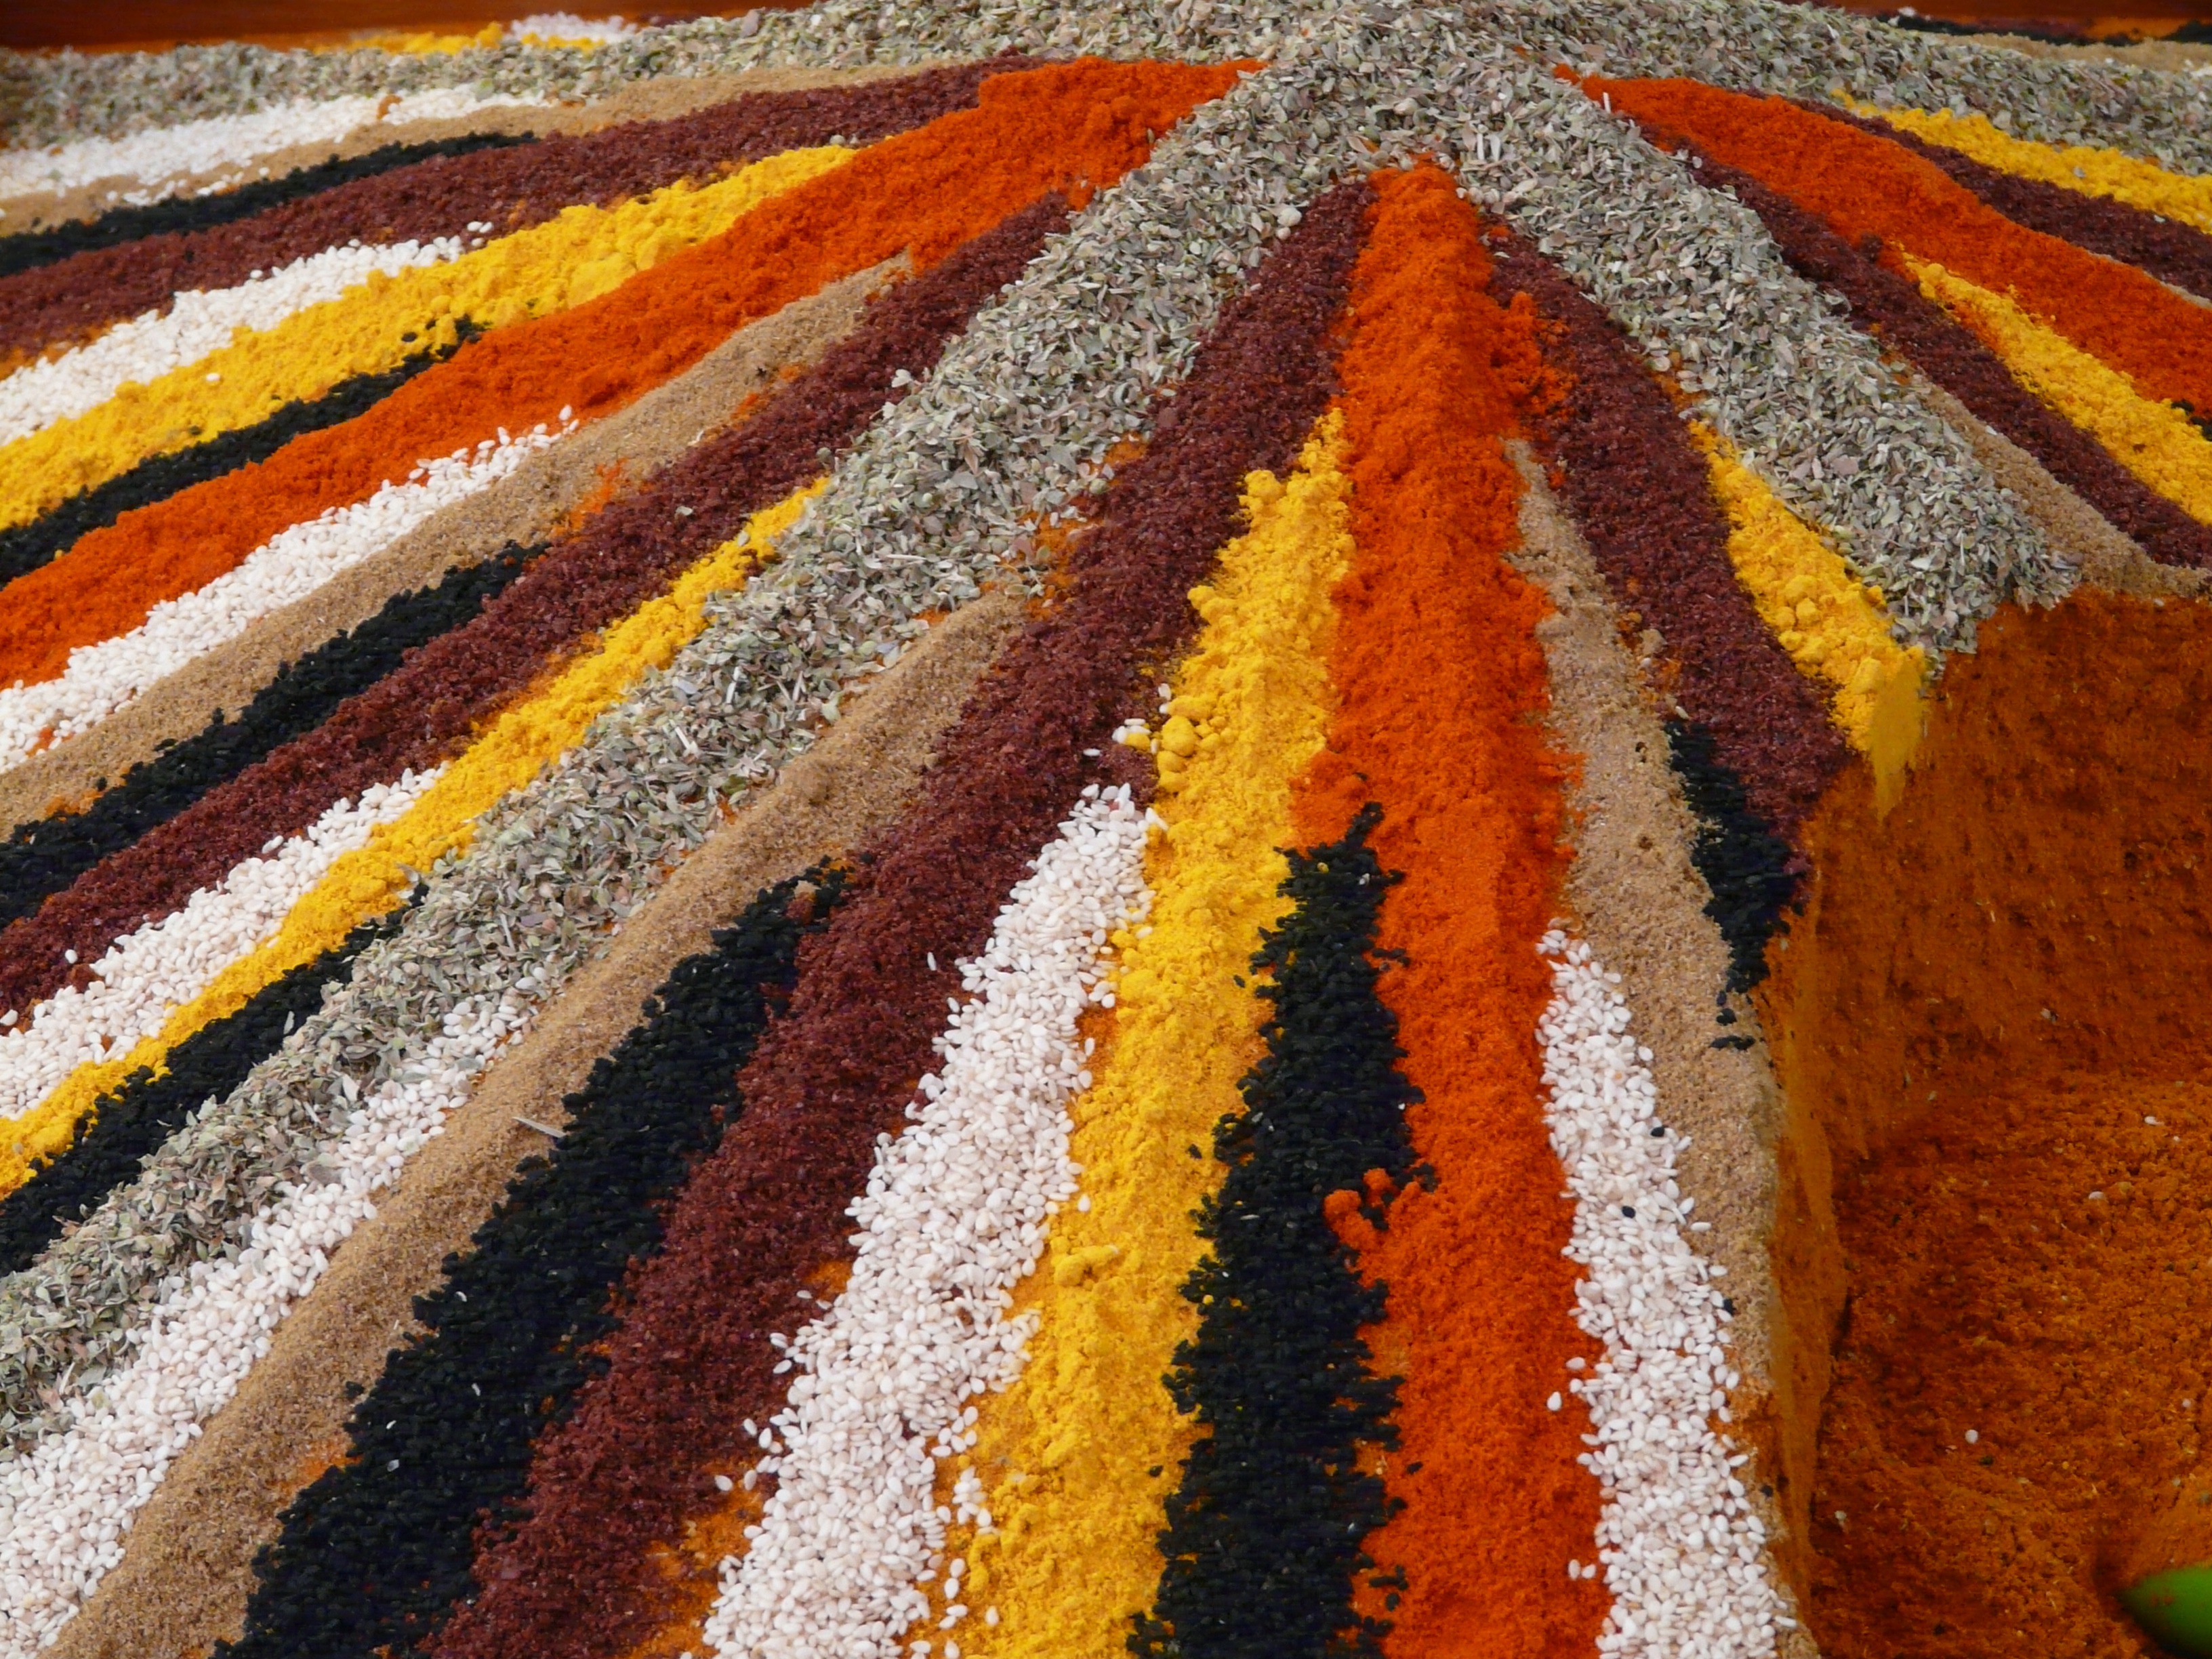
flower, pattern, food, pepper, color, colorful, yellow, painting, art, spices, paprika, curry, flooring, spice mix